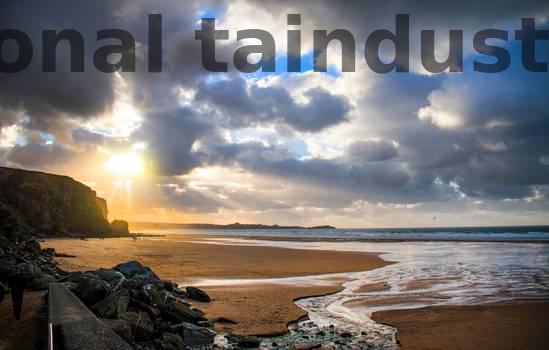
Label: Watermark